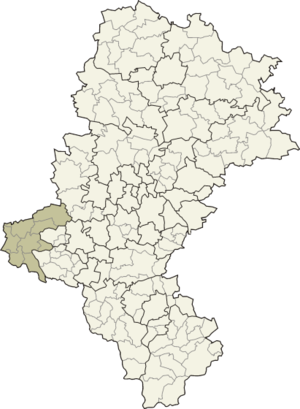
Le powiat de Racibórz est un powiat appartenant à la voïvodie de Silésie dans le sud de la Pologne.